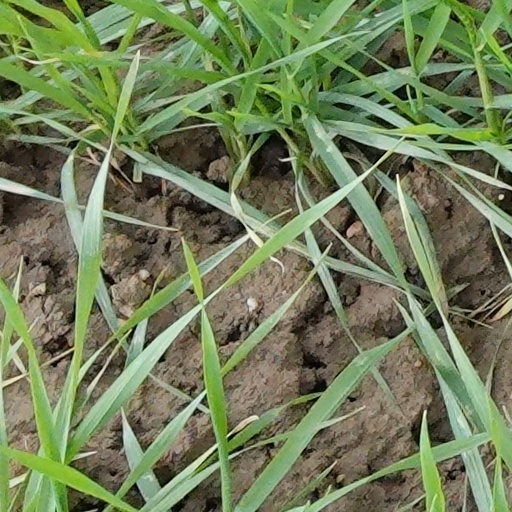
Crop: wheat